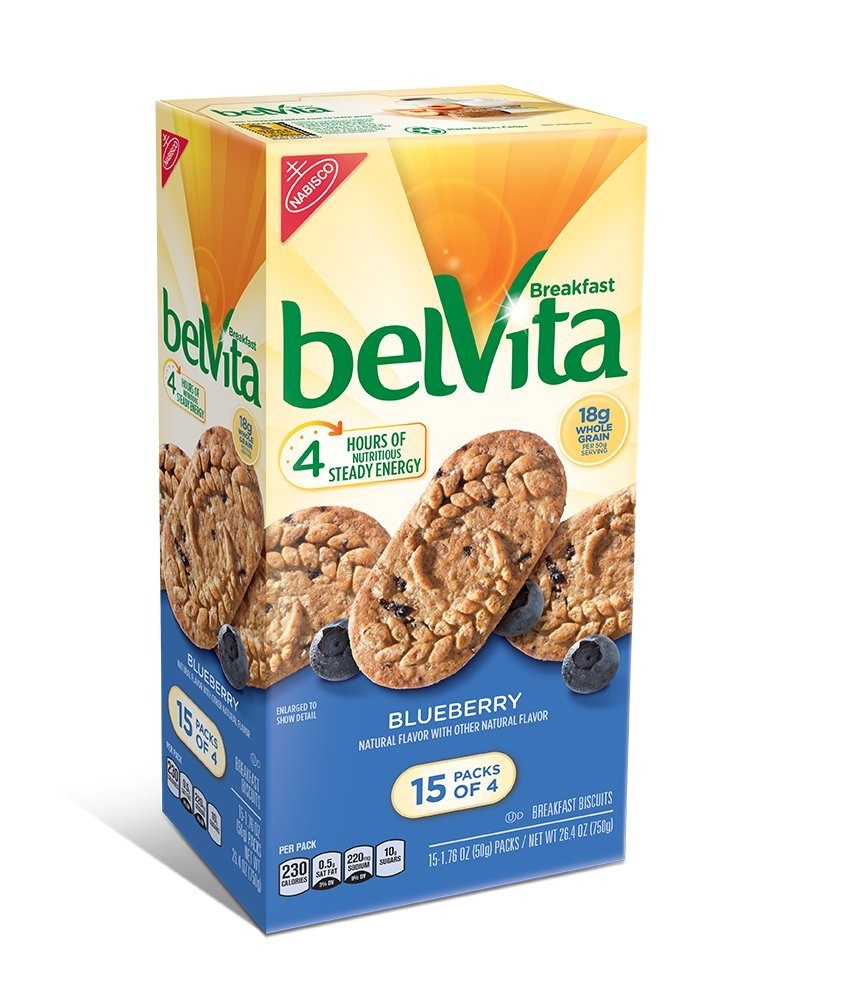
Item Name: belVita Breakfast Biscuits, Blueberry, 15 Count, 26.4 Ounce
Value: 26.4
Unit: ounce

Price: 4.49